St Pancras Cruising Club

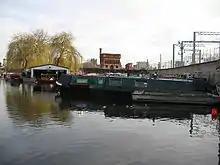
St Pancras Cruising Club

St Pancras Cruising Club is a members’ club based in London Borough of Camden that exists to promote pleasure cruising on UK inland waterways and to provide facilities for its members and others. Most Club members own boats but the Club also welcomes anyone who is interested in boating and inland waterways.